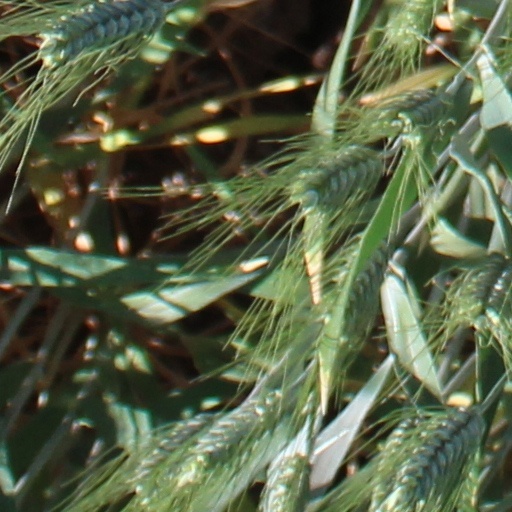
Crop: wheat